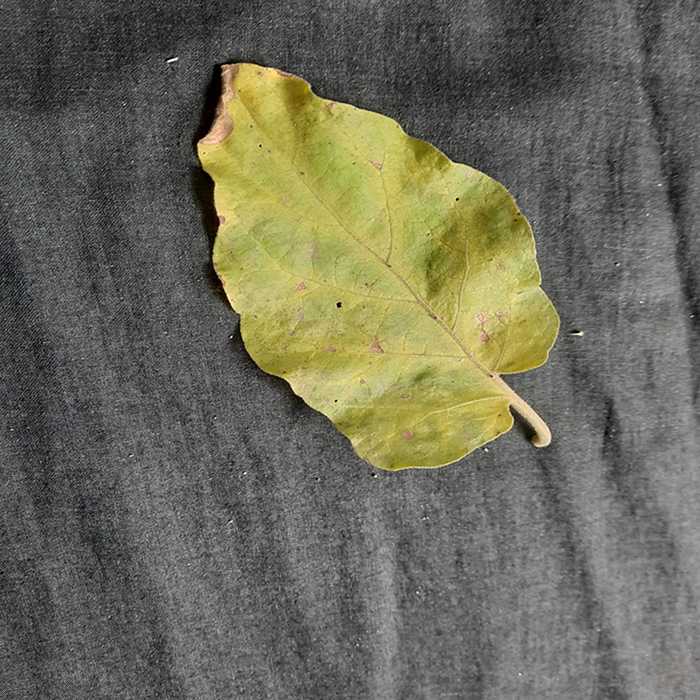
Plant: Eggplant
Label: Eggplant verticillium wilt